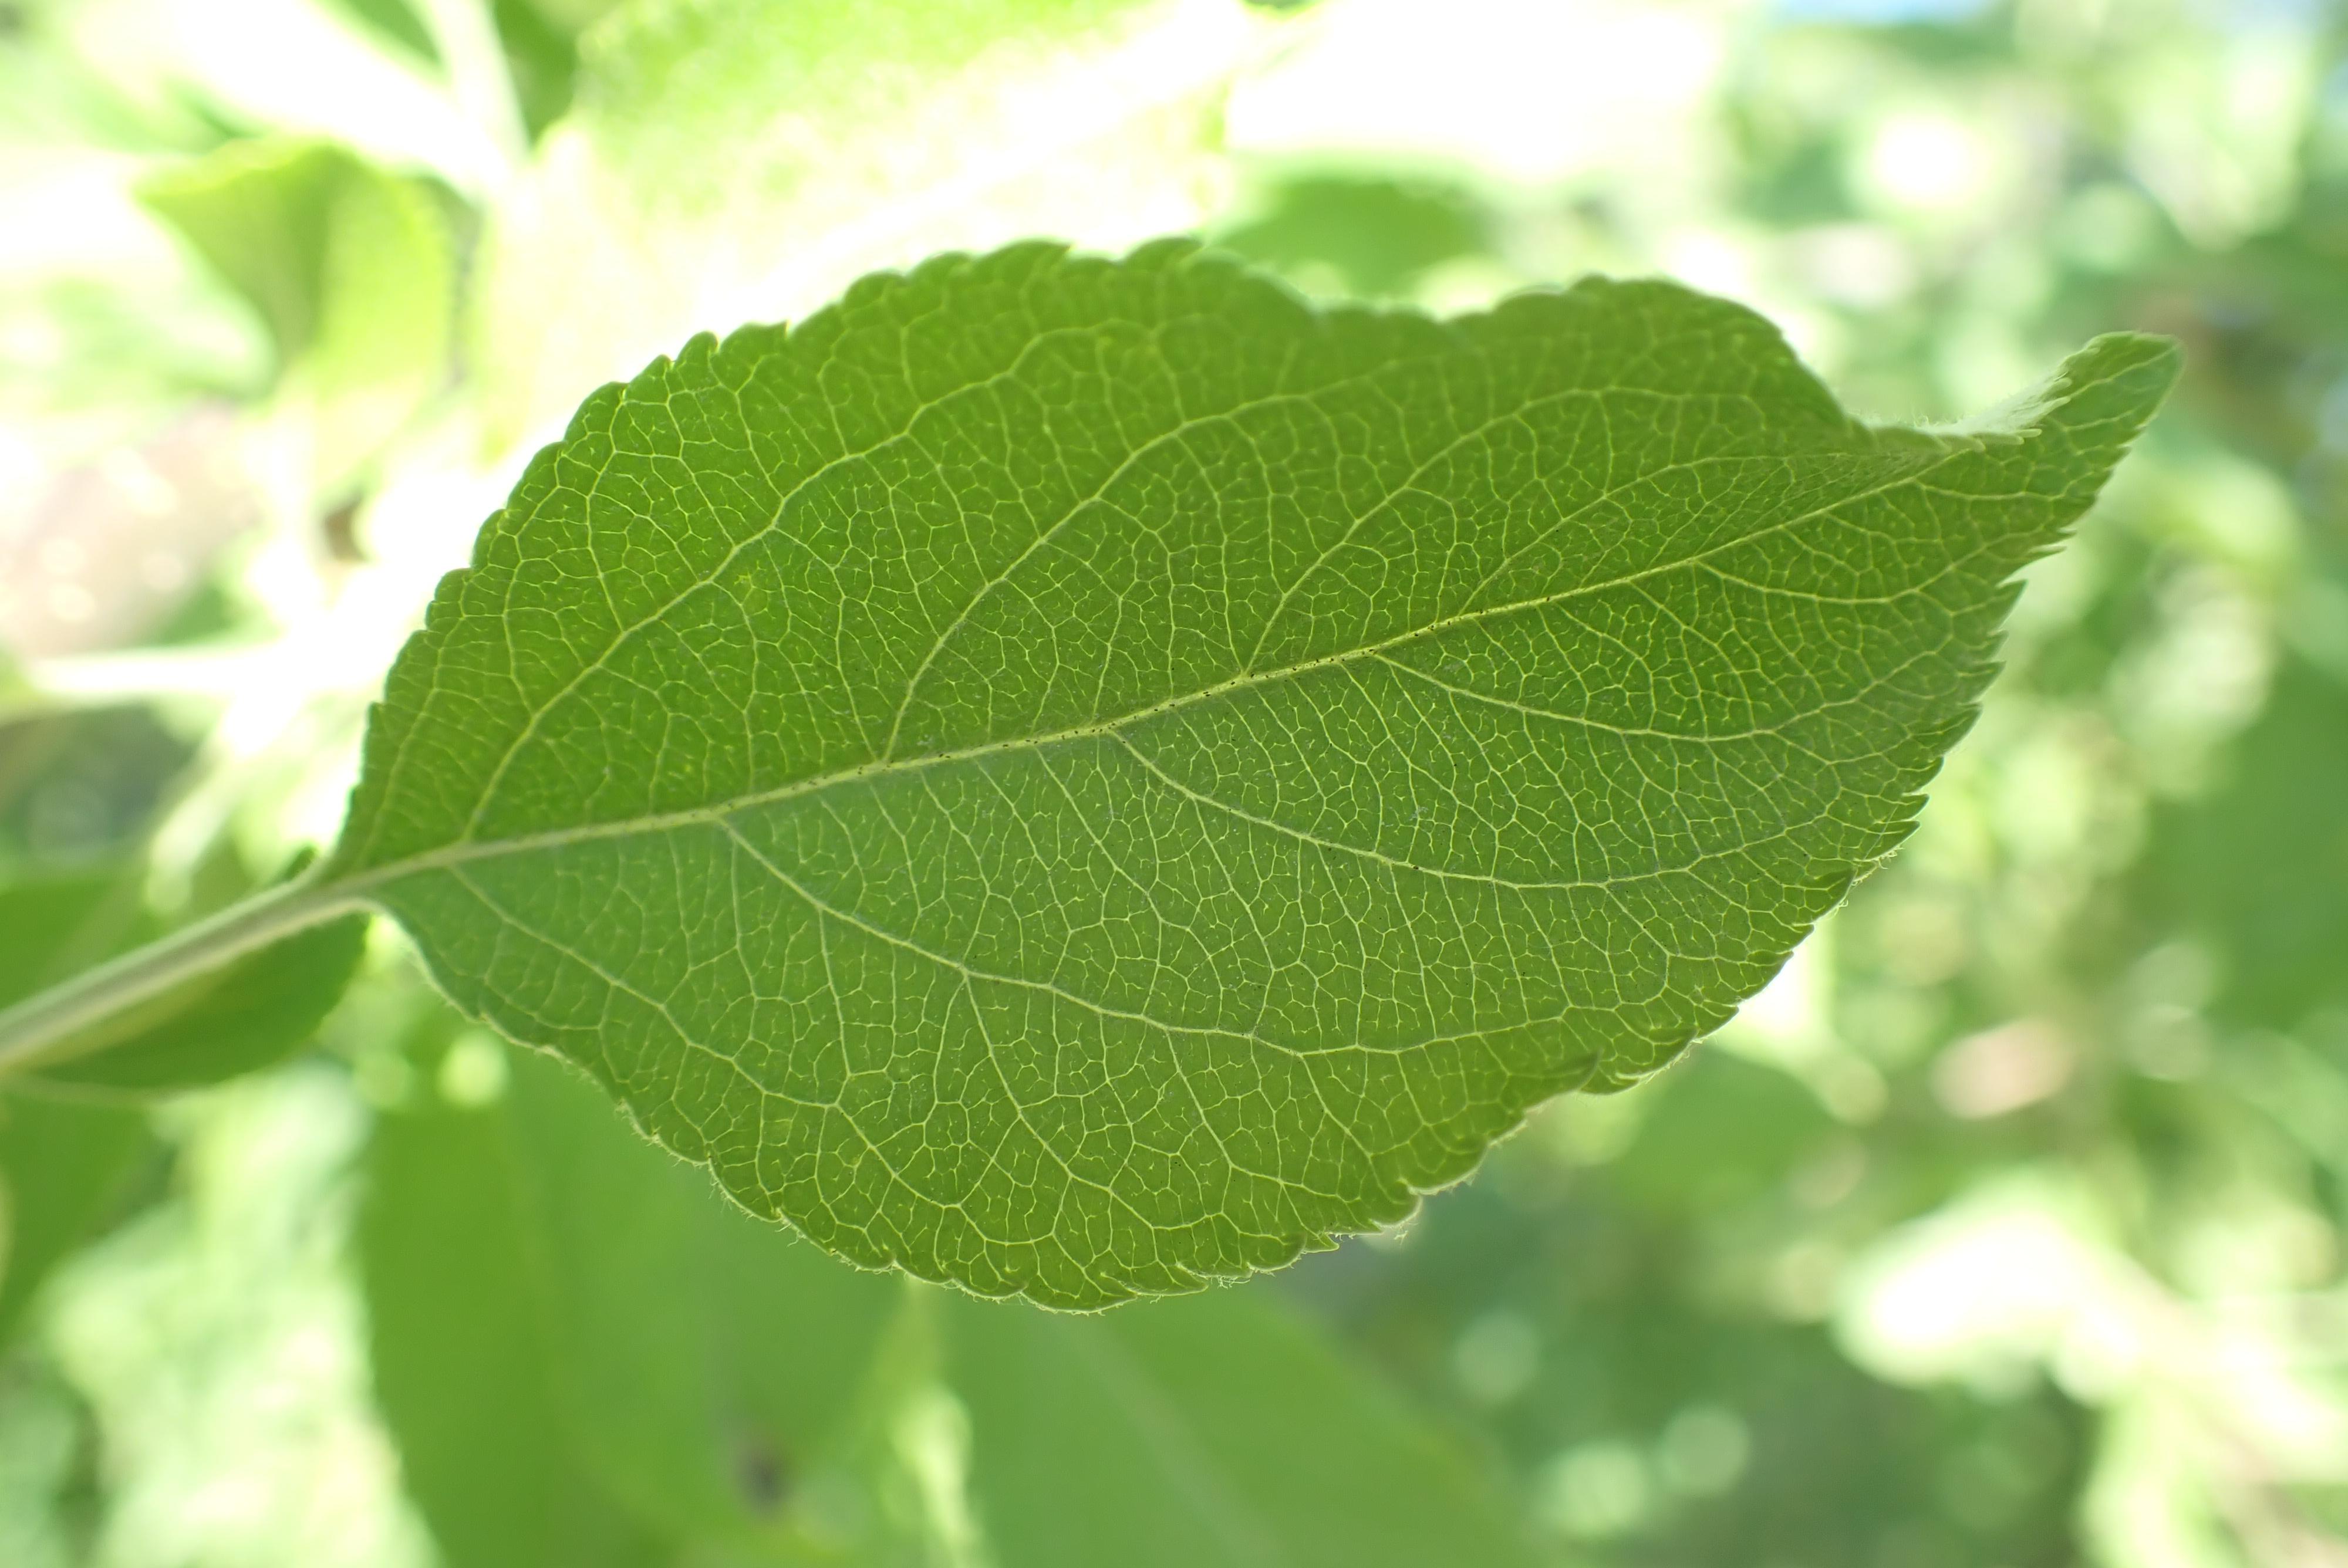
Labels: healthy